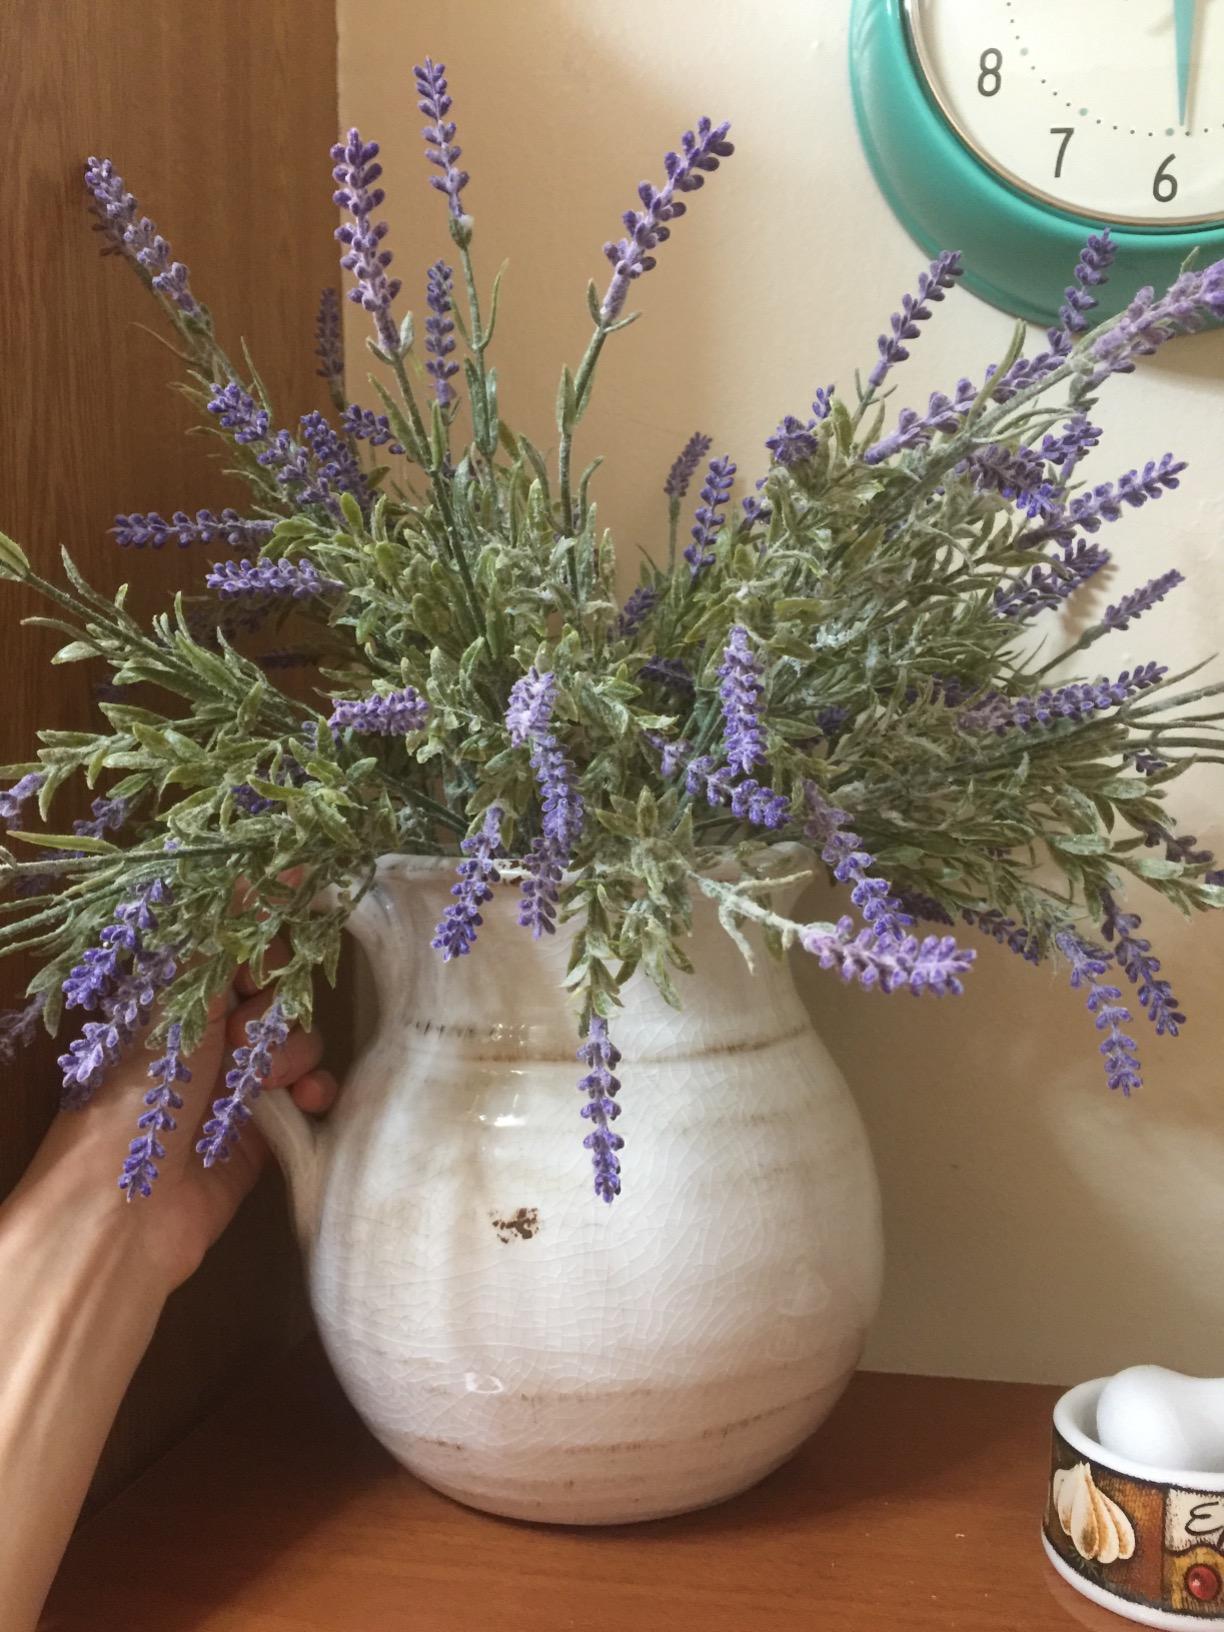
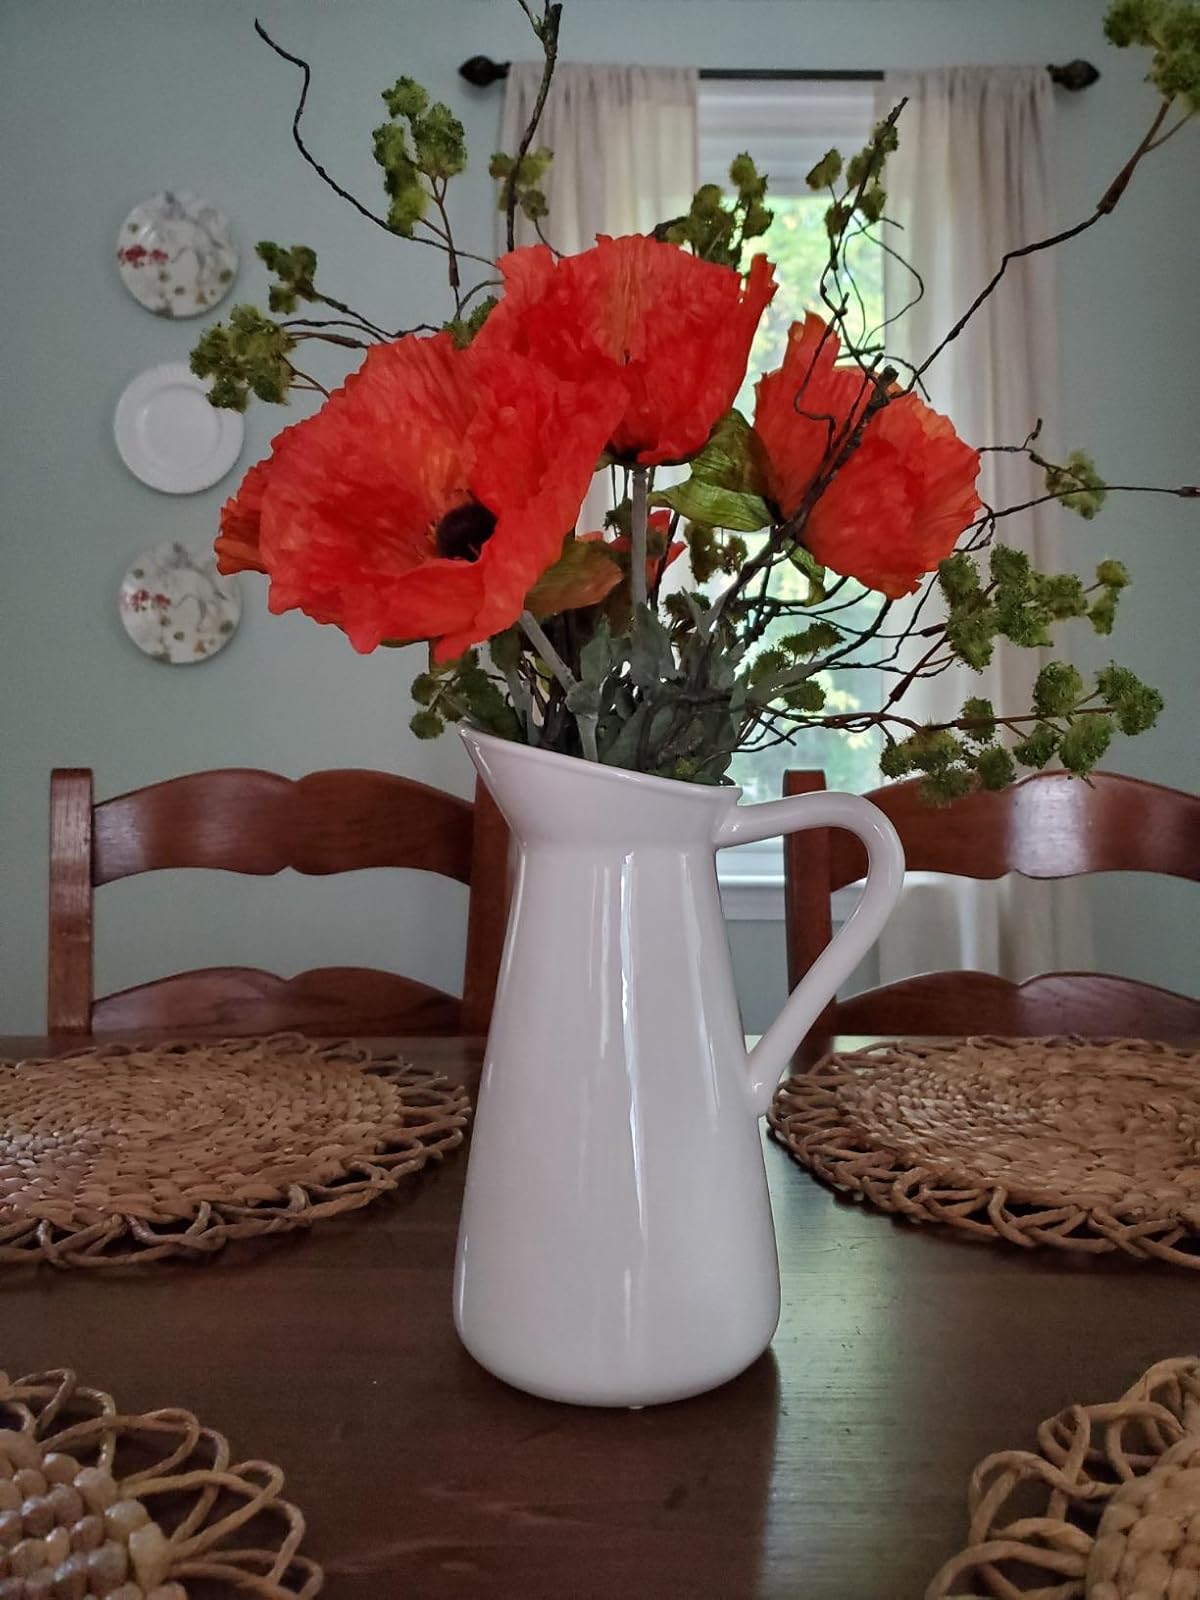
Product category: vase
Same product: no